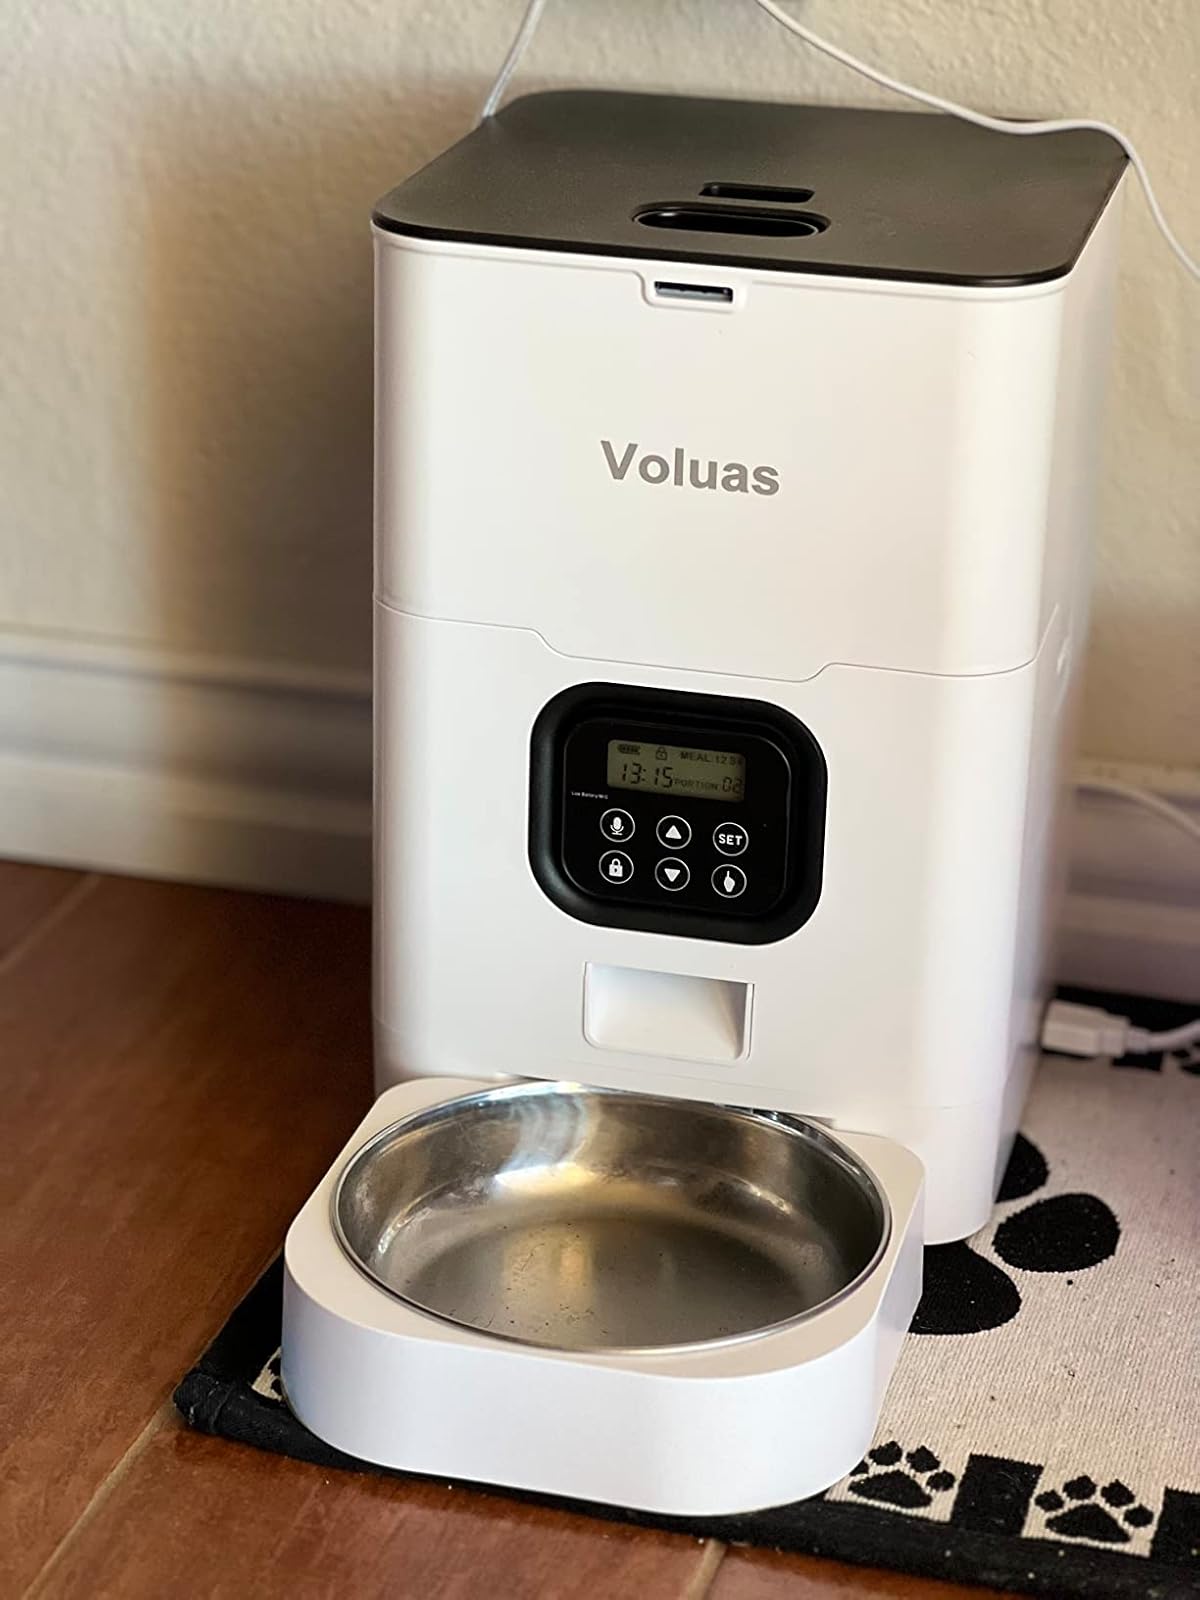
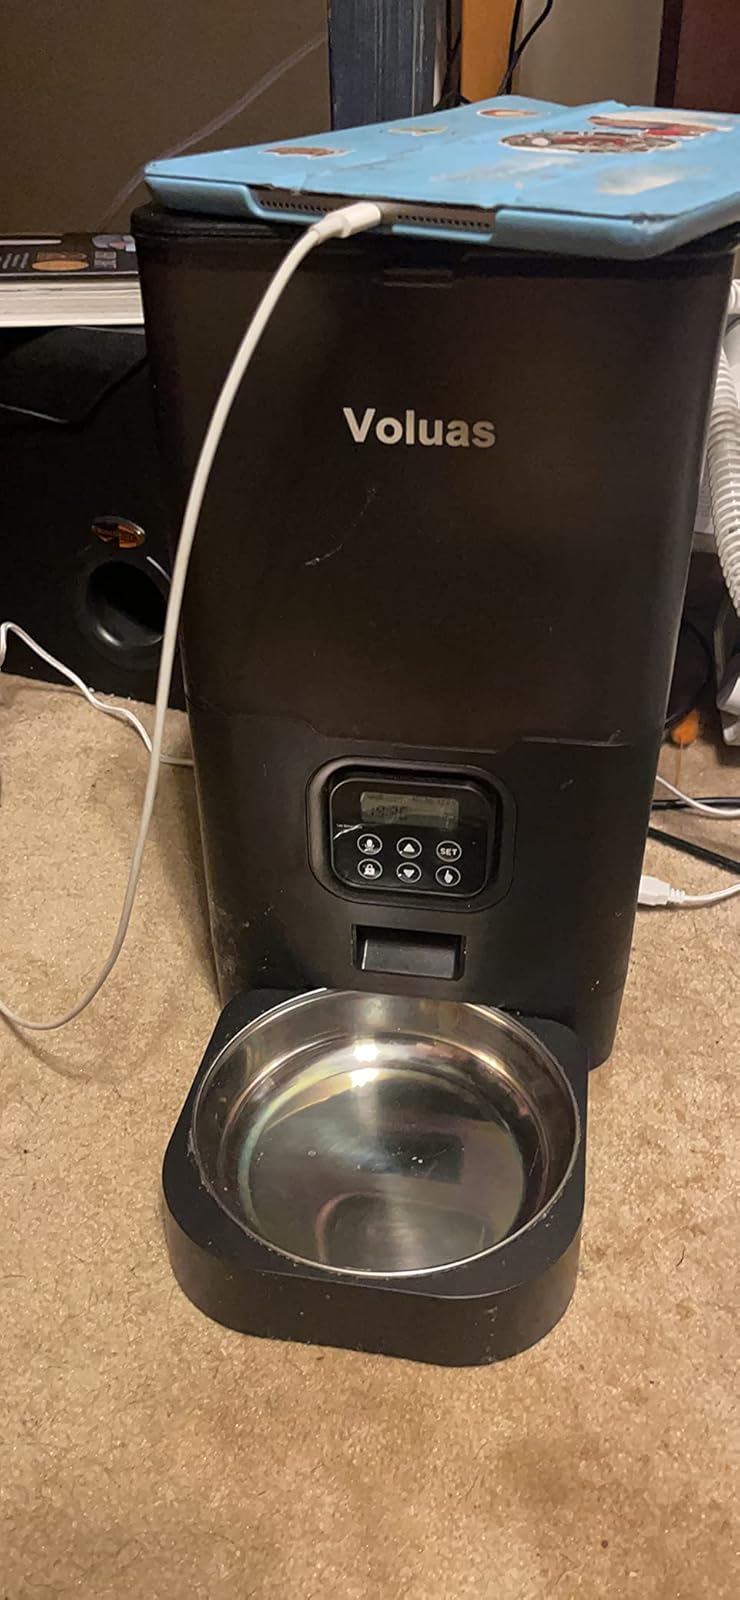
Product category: items_feeder
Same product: no